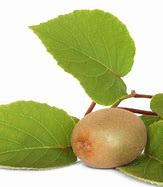
Label: Kiwi